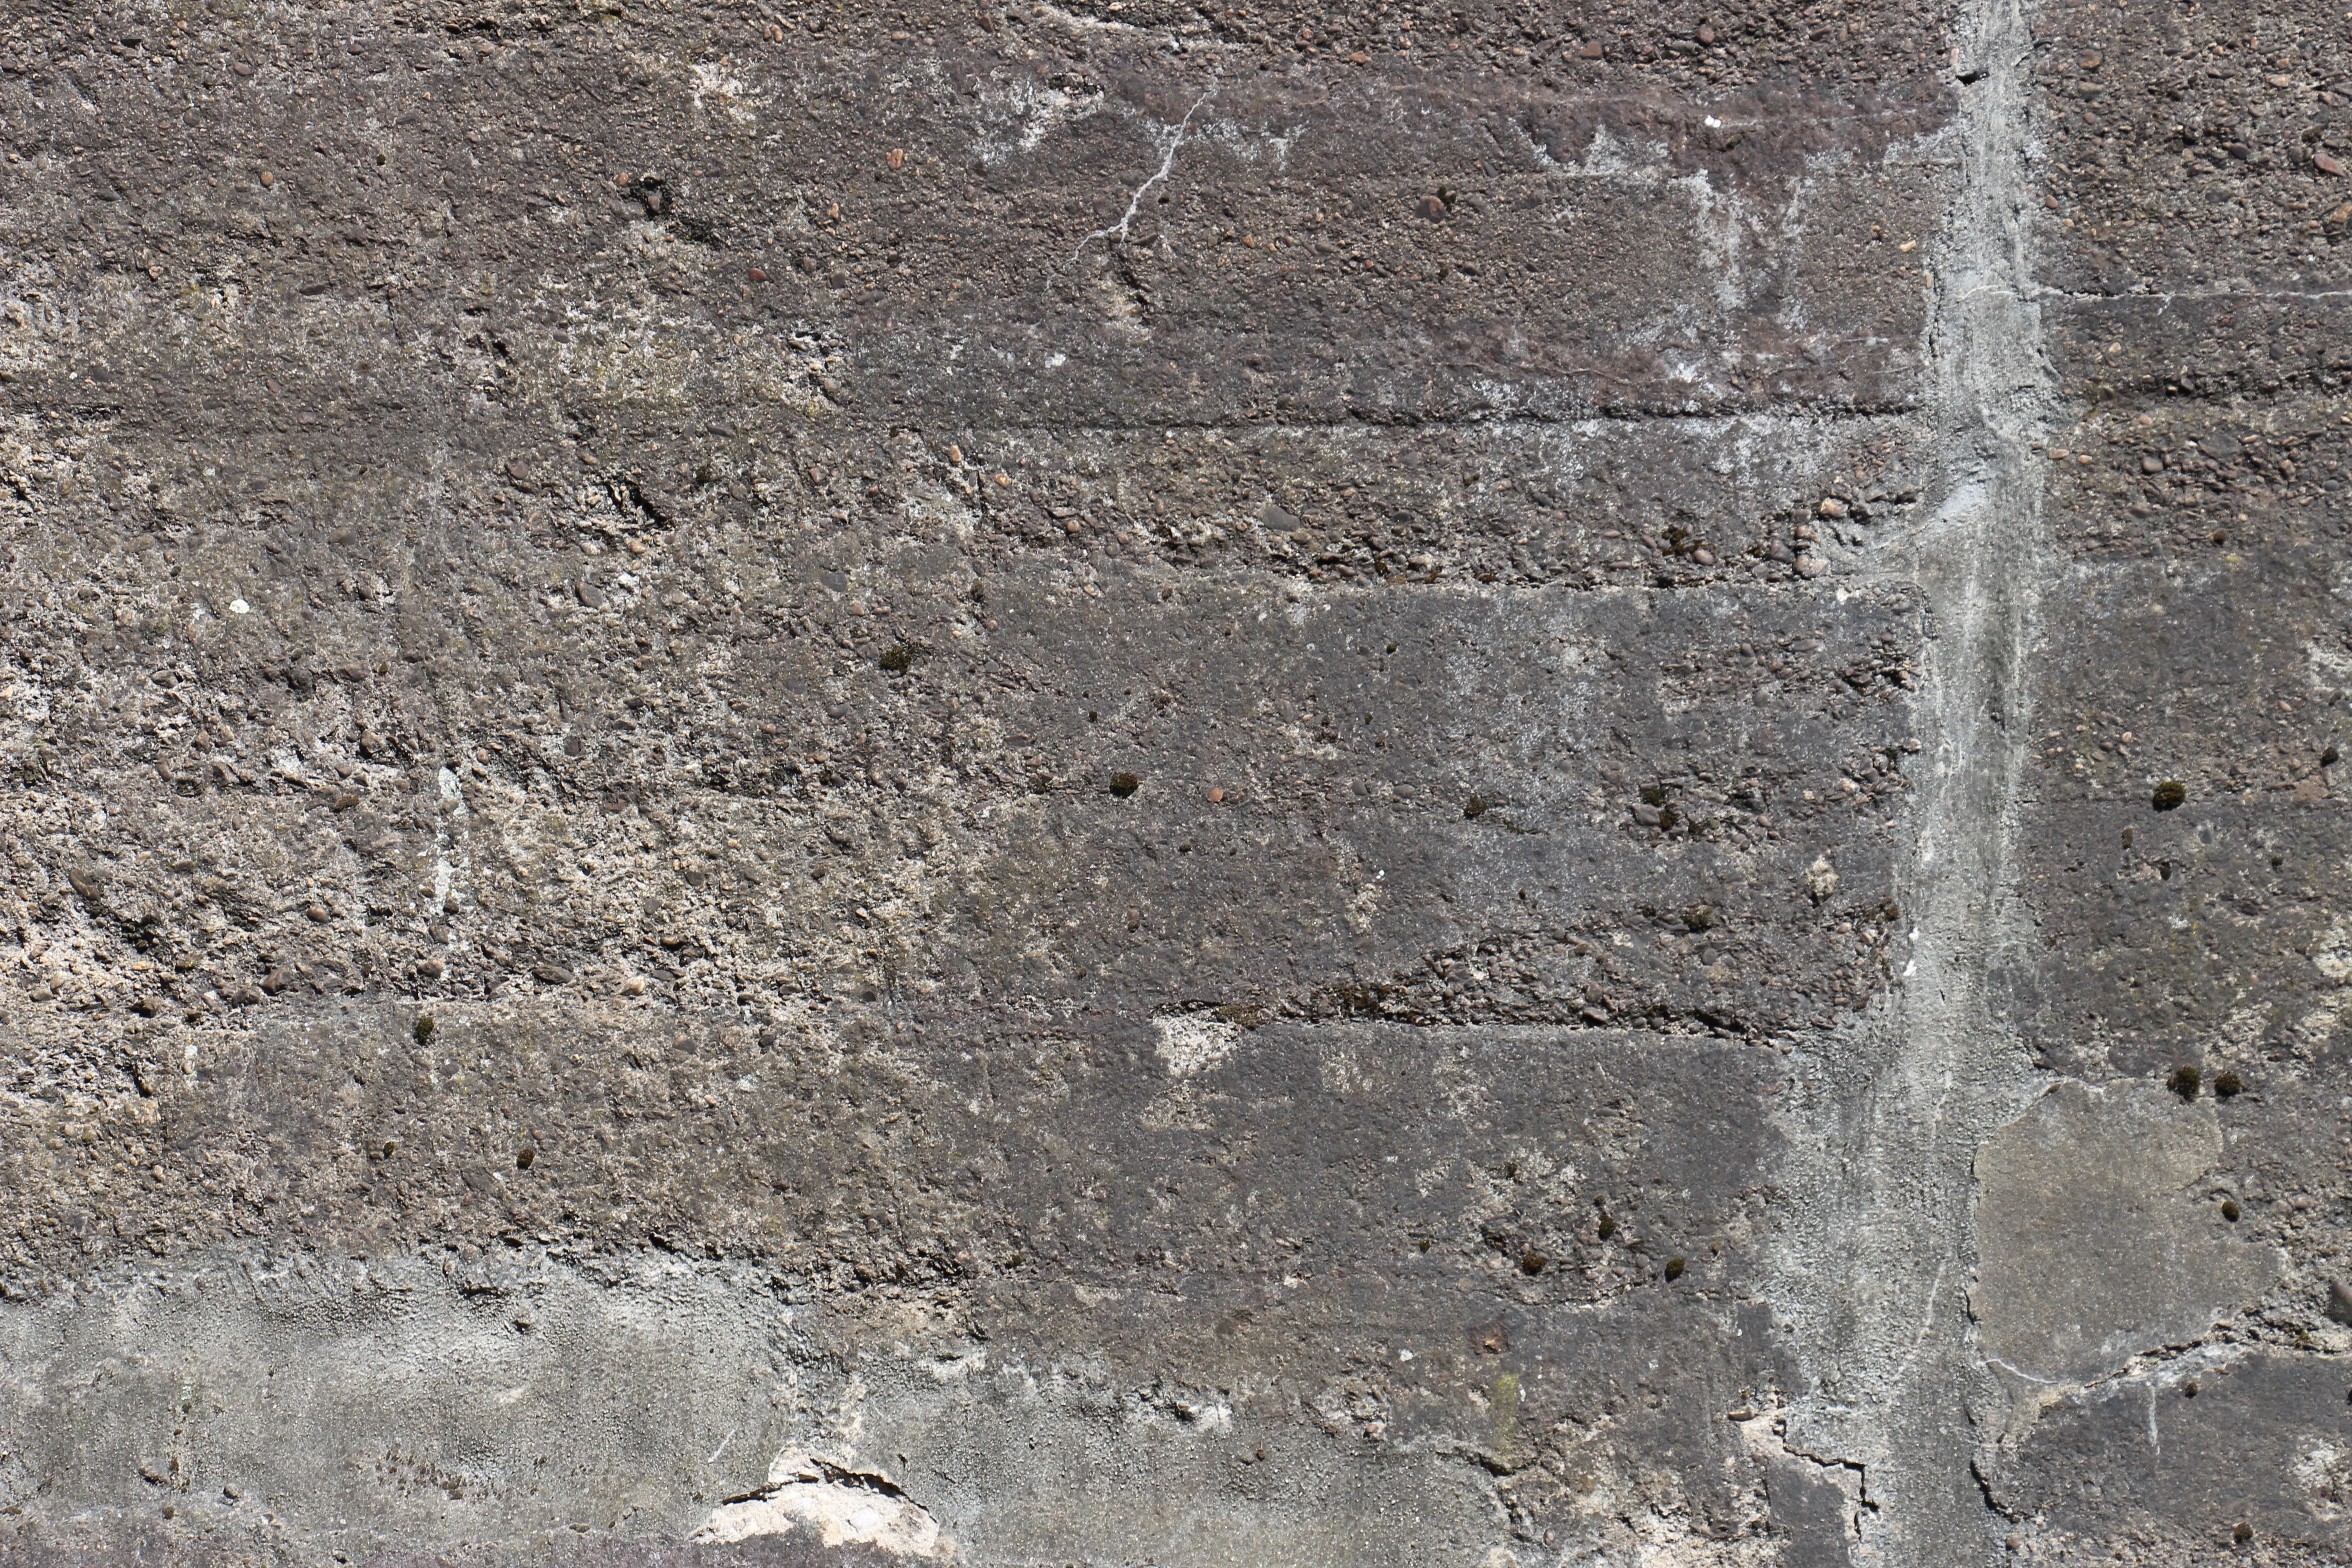
rock, structure, texture, floor, old, wall, asphalt, brown, soil, stone wall, brick, material, concrete, weathered, cracked, stones, background, cracks, brickwork, hauswand, flooring, natural stones, road surface, house wall, ancient history